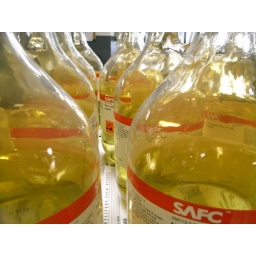
Acid in clear glass bottles